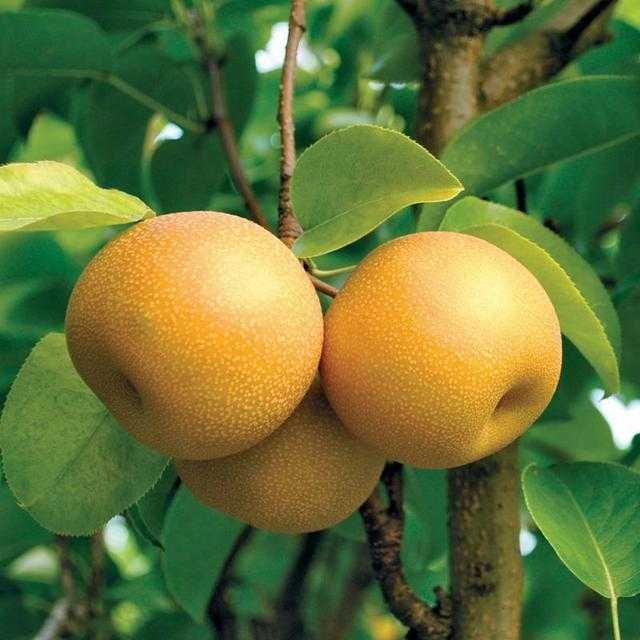
Label: Pear